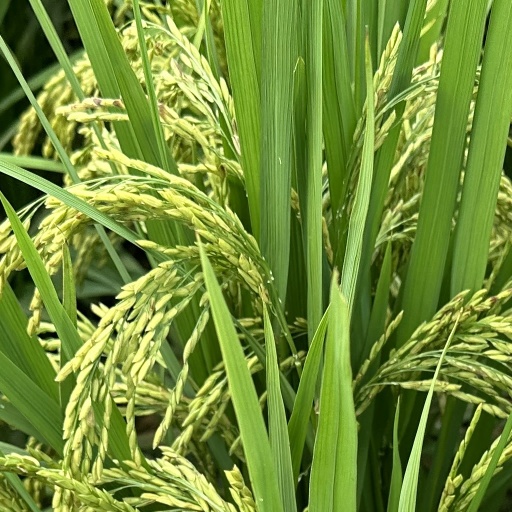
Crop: rice